Dömös Chapter

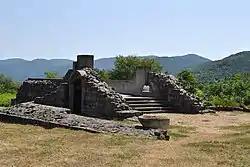
The ruins of the Dömös Chapter at Dömös (Hungary)

The Dömös Chapter was a collegiate chapter, established around 1107, in the Kingdom of Hungary. It was dedicated to Saint Margaret of Antioch.